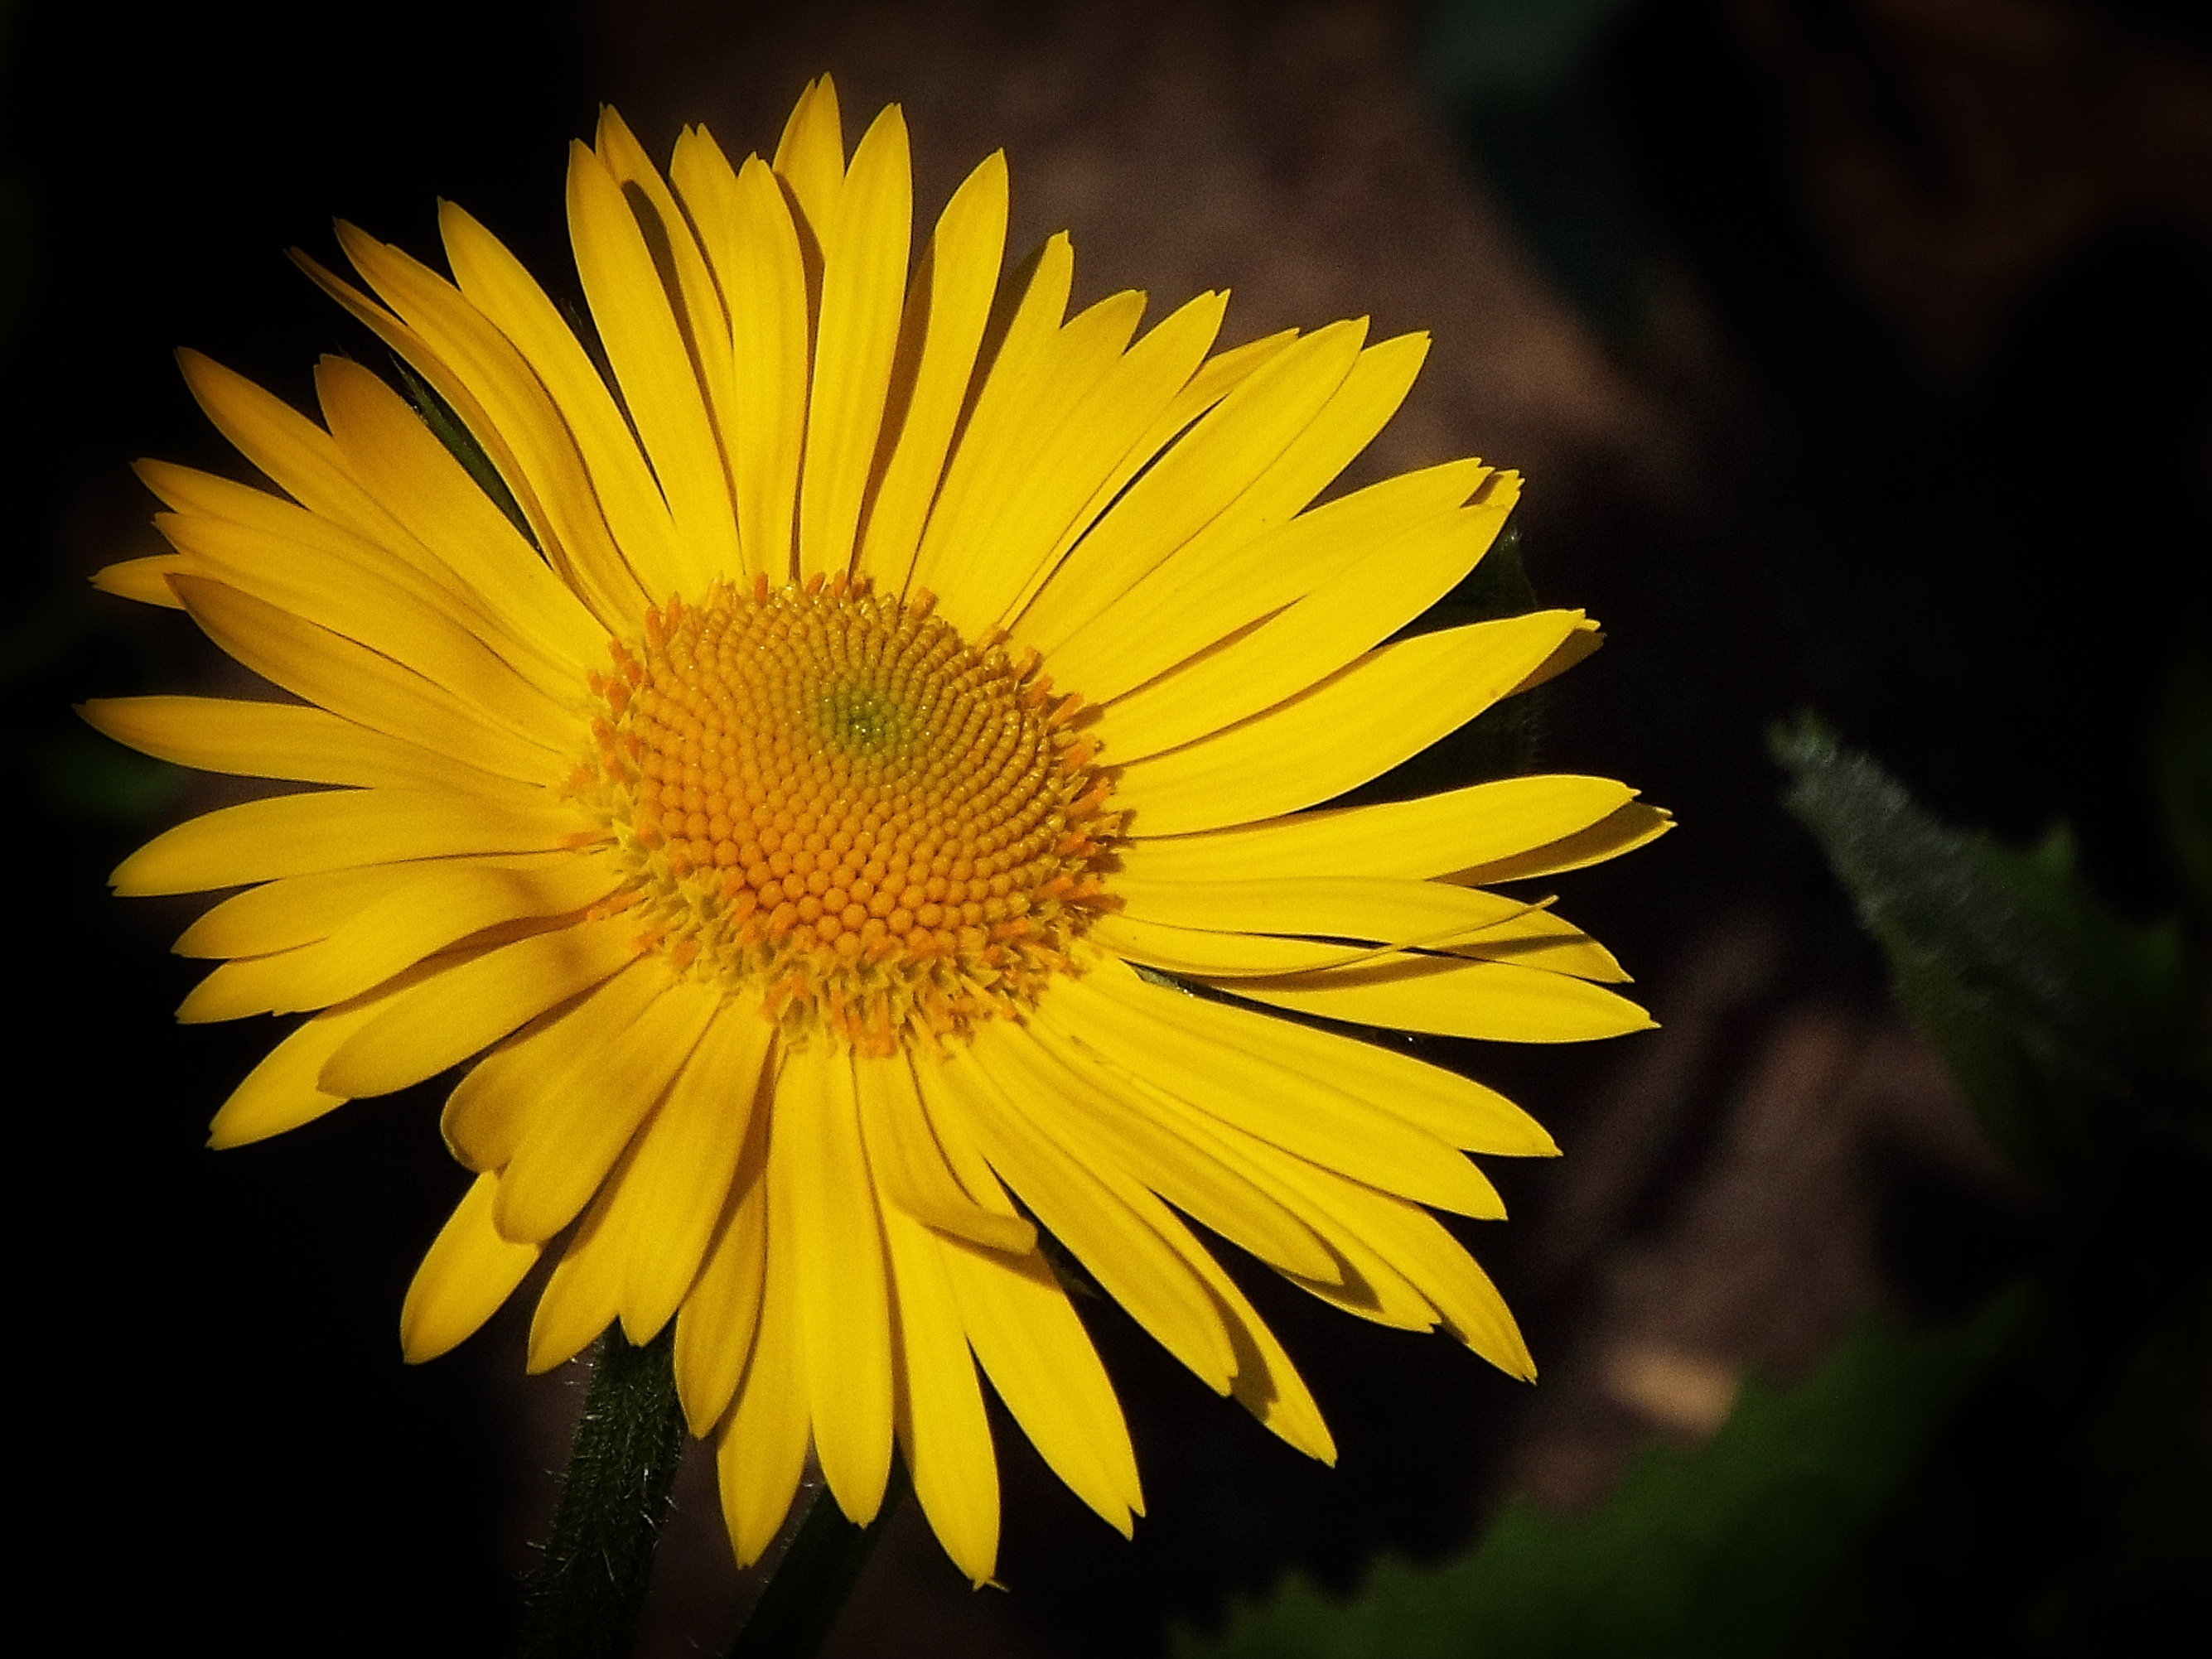
nature, plant, flower, petal, daisy, spring, macro, botany, yellow, garden, flora, wildflower, close up, macro photography, flowering plant, daisy family, plant stem, land plant